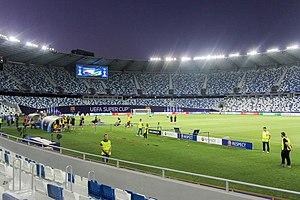
Le stade Boris-Paichadze est un stade de football et de rugby situé à Tbilissi en Géorgie, également connu sous le nom stade Dinamo. Il est nommé d'après le footballeur géorgien de renommée internationale Boris Paichadze.